Southern Ocean

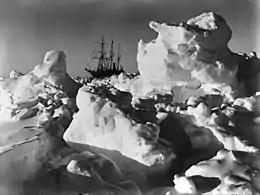
Frank Hurley: "As time wore on it became more and more evident that the ship was doomed" ( trapped in pack ice), National Library of Australia.

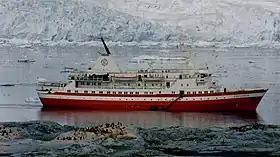
MS "Explorer" in Antarctica in January 1999. She sank on 23 November 2007 after hitting an iceberg.

In December 1839, as part of the United States Exploring Expedition of 1838–42 conducted by the United States Navy (sometimes called "the Wilkes Expedition"), an expedition sailed from Sydney, Australia, on the sloops-of-war and , the brig , the full-rigged ship , and two schooners and . They sailed into the Antarctic Ocean, as it was then known, and reported the discovery "of an Antarctic continent west of the Balleny Islands" on 25 January 1840. That part of Antarctica was later named "Wilkes Land", a name it maintains to this day.